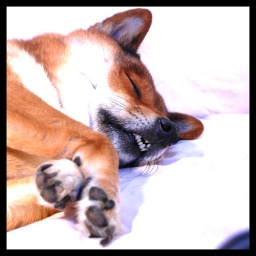
Kaisa is sleeping on the couch enjoying her dreams about pizza and pork chops in her food bowl.